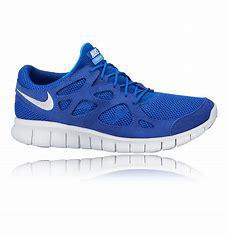
Brand: Nike
Model: Free Run 2